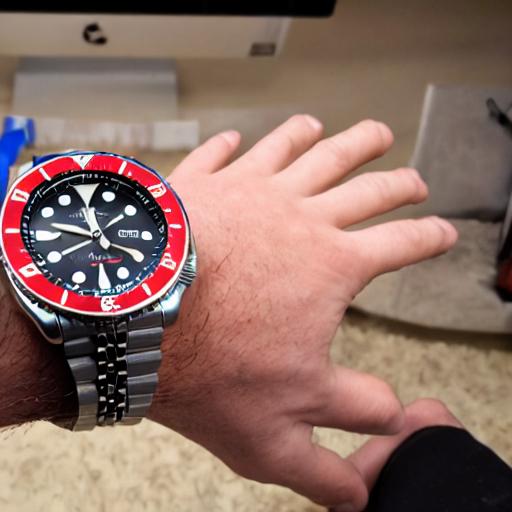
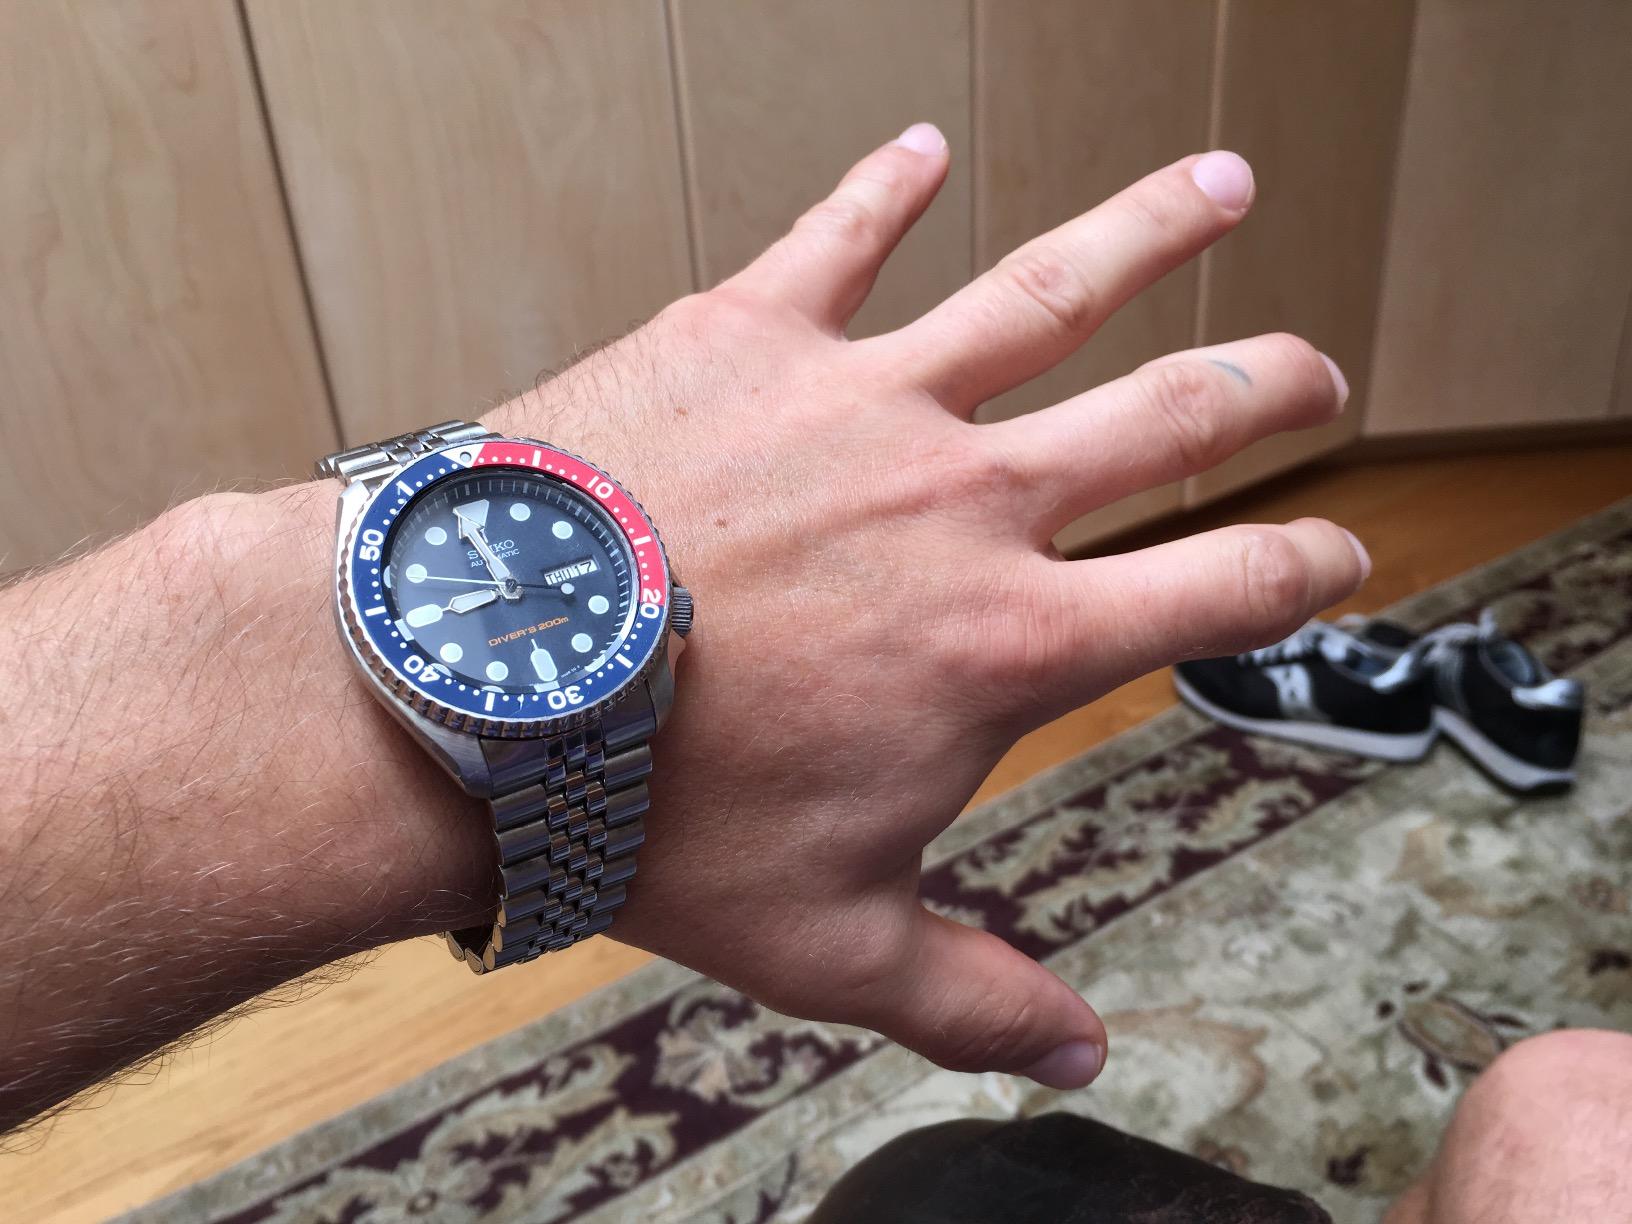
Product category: accessories_watch
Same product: no